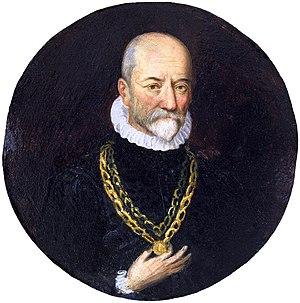
Montaigne, portrait anonyme, vers 1590.
Michel Eyquem de Montaigne, seigneur de Montaigne, né le 28 février 1533 et mort le 13 septembre 1592 au château de Saint-Michel-de-Montaigne, est selon les traditions universitaires soit un philosophe, humaniste et moraliste de la Renaissance, soit un écrivain érudit, précurseur et fondateur des « sciences humaines et historiques » en langue française.